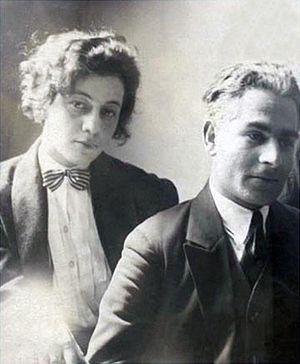
Hélène Akhvlédiani, née le 18 avril 1901 à Telavi et morte le 30 décembre 1975 à Tbilissi à l’époque en URSS, est une peintre géorgienne célèbre pour ses peintures de paysages urbains, ses illustrations des œuvres littéraires d’Ilia Tchavtchavadzé et de Vaja-Pchavela et ses décors de théâtre.
L’émigration géorgienne vers la France date du début du XXᵉ siècle, même si au XVIIIᵉ siècle Saba Soulkhan Orbéliani et au XiXᵉ siècle certains aristocrates libéraux comme Niko Nikoladzé ou Georges Dekanozichvili ont ponctuellement séjourné à Versailles ou à Paris.